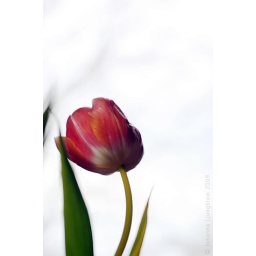
Tulip on my table. I really like this flower and having it in my home makes me happy.